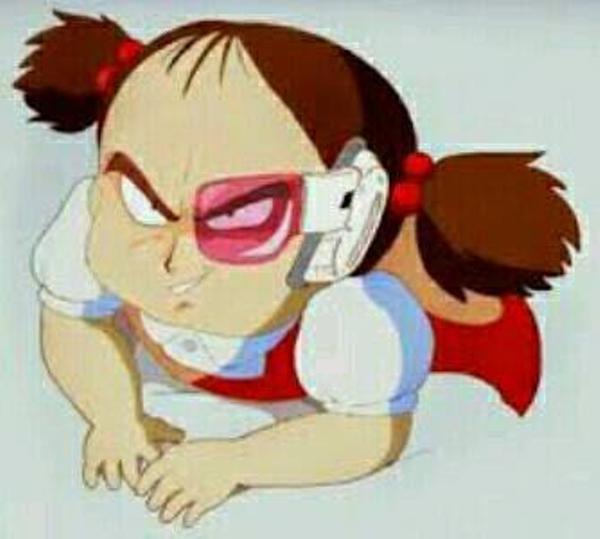
回答: まっくろくろすけのバーゲンセールね